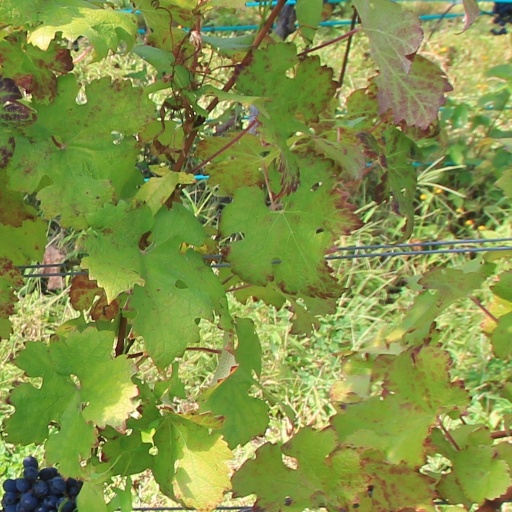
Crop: grape